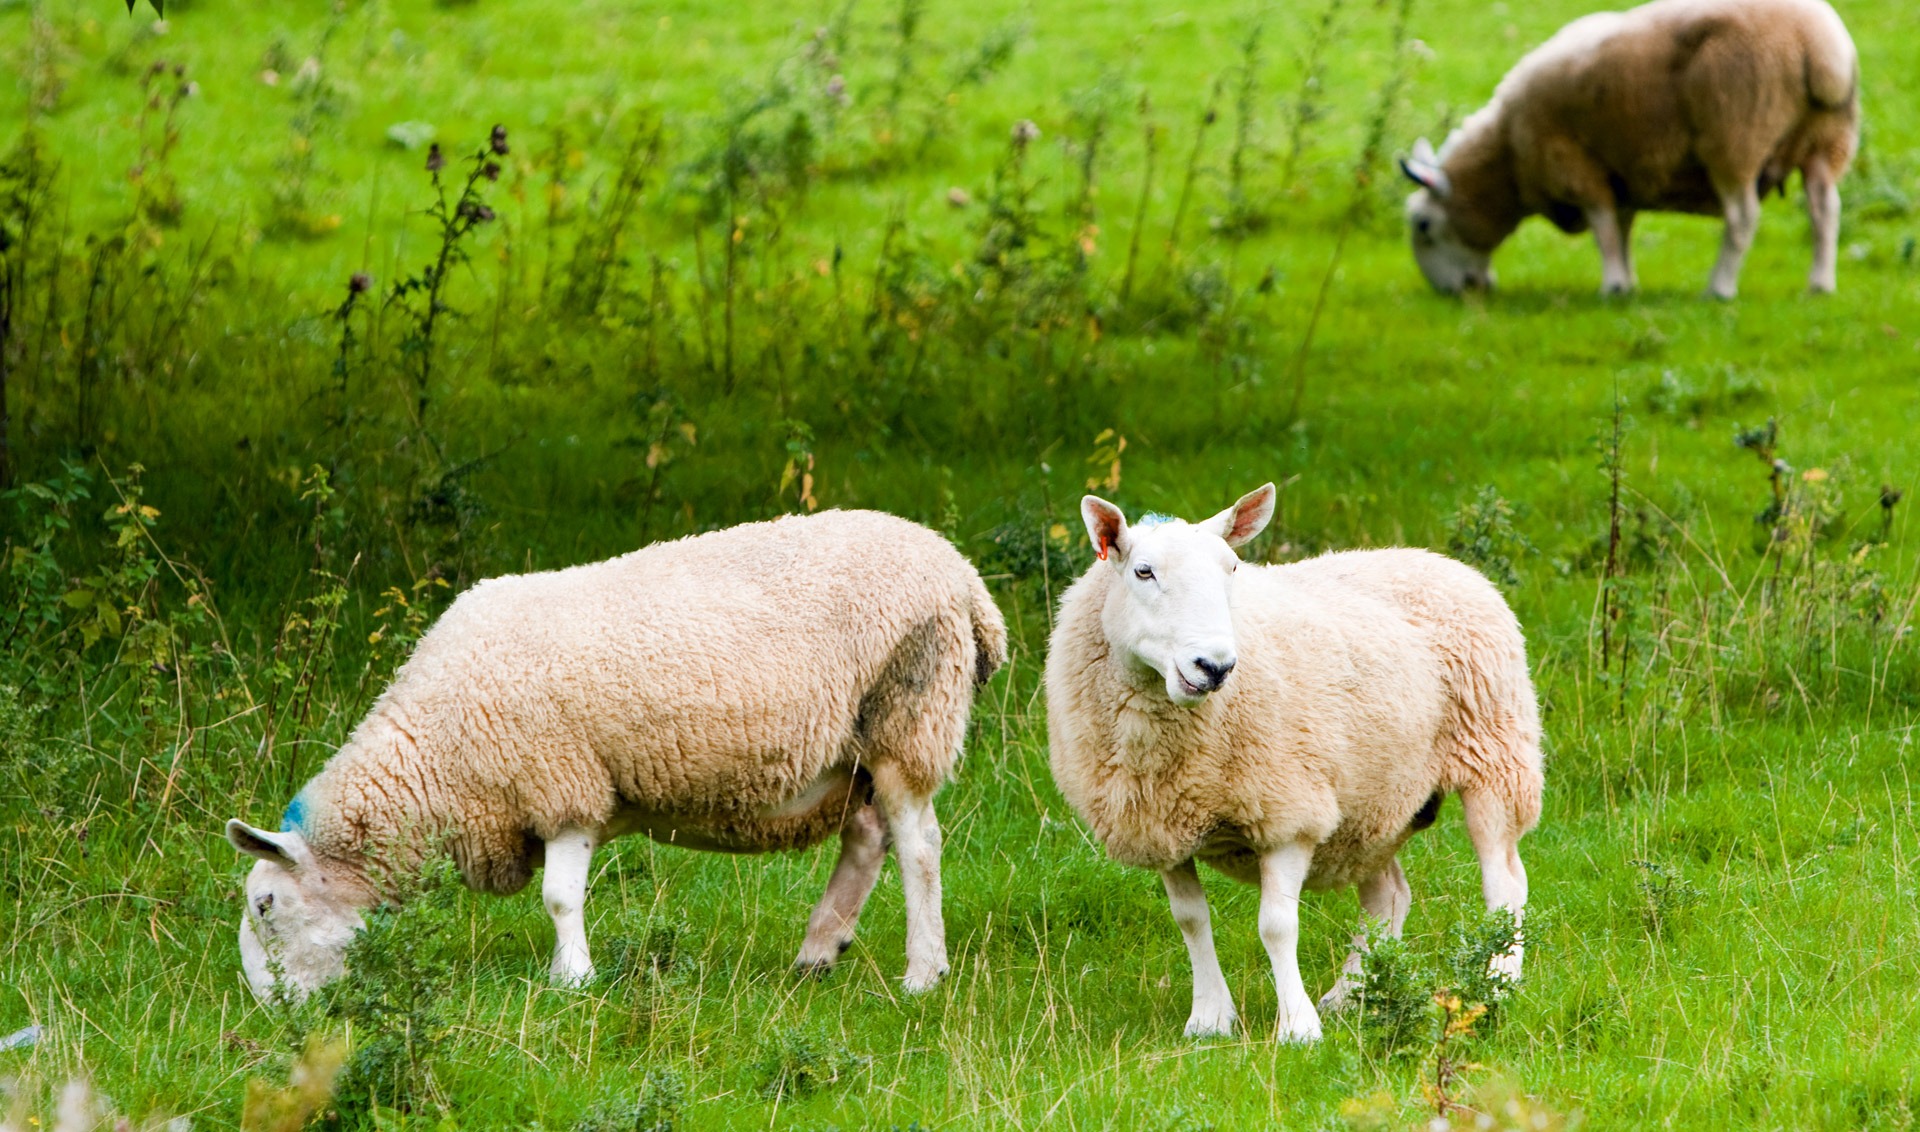
grass, field, farm, meadow, prairie, animal, photo, wildlife, herd, pasture, grazing, sheep, mammal, two, fauna, close up, grassland, animals, vertebrate, sheeps, image, rural area